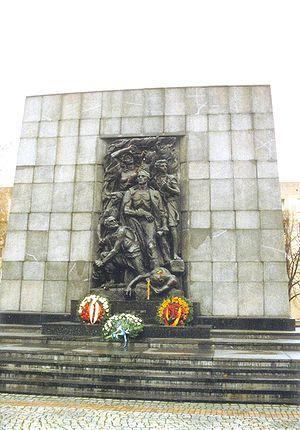
L'agenouillement de Willy Brandt à Varsovie eut lieu le 7 décembre 1970, jour de la signature de l'accord de Varsovie entre la République populaire de Pologne et la République fédérale d'Allemagne.